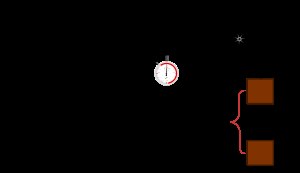
Effekt (fysik) / Effektstørrelser
Én metrisk hestekraft skal anvendes for at løfte 75 kilogram 1 meter på 1 sekund.
Denne artikel bør gennemlæses af en person med fagkendskab for at sikre den faglige korrekthed.